Wim Stroetinga

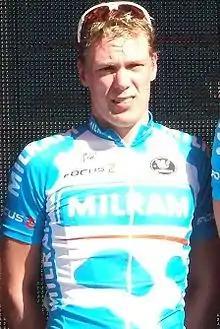
Stroetinga at the 2009 Tour Down Under

Willem Stroetinga (born 23 May 1985 in Drachten) is a Dutch former professional racing cyclist.